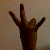
The image shows a hand gesture representing the number 7 in Indian Sign Language.